Question: Please indicate a possible affordance area of fork that can be used for holding
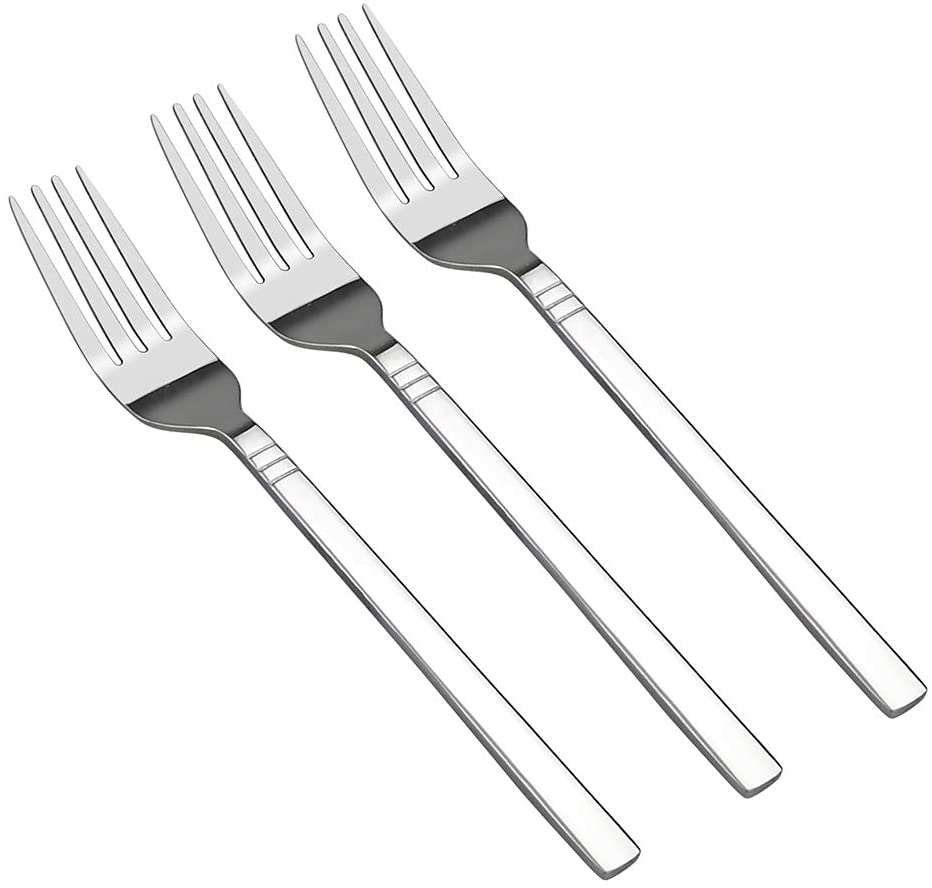
Answer: [410.5, 385.579, 784.395, 792.579]